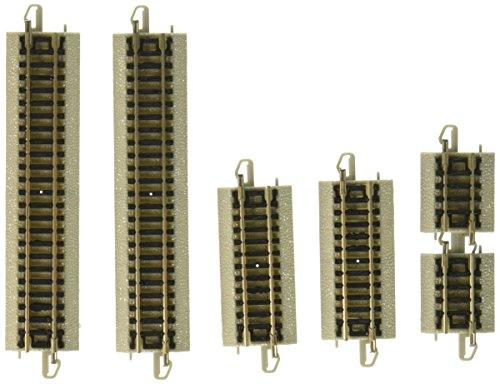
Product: Bachmann Assortment Sections Straight Track (Short Pieces) - N Scale
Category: Toys & Games | Hobbies | Trains & Accessories | Accessories | Tracks
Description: Great Condition.
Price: $22.82